Almost Human (TV series)

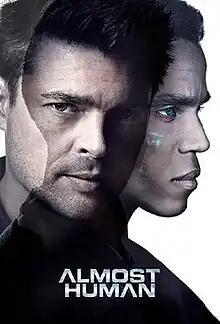

Almost Human is an American science fiction/crime drama that aired on Fox. The series was created by J. H. Wyman for Frequency Films, Bad Robot and Warner Bros. Television, with Wyman, Bryan Burk and J. J. Abrams as its executive producers. It stars Karl Urban as a police detective in 2048 who is reluctantly paired with an android partner played by Michael Ealy. The series premiered on November 17, 2013, and aired through March 3, 2014. After a single season, Fox cancelled the series on April 29, 2014.